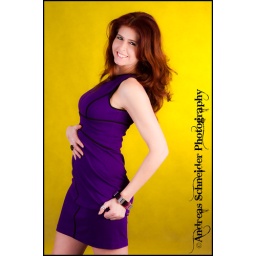
Model in purple dress on yellow